Maurice D. Jester

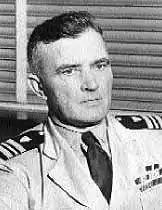

Maurice David Jester (May 13, 1889 – August 31, 1957) was a member of the United States Coast Guard.